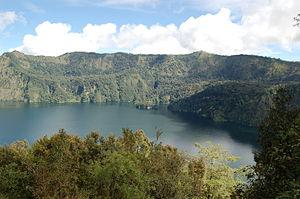
Le Ngozi est un volcan de Tanzanie qui se présente sous la forme d'une caldeira culminant à 2 622 mètres d'altitude.